Thomas C. Wilkinson House

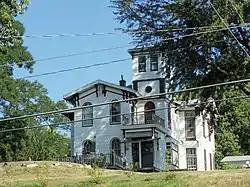

The Thomas C. Wilkinson House is a historic building located in the West End of Davenport, Iowa, United States. The residence has been listed on the National Register of Historic Places since 1984.